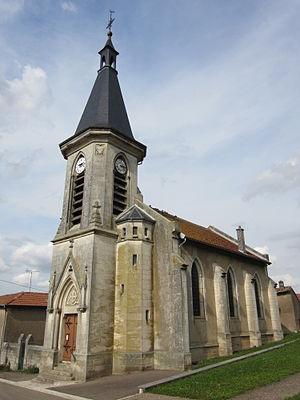
Charey est une commune française située dans le département de Meurthe-et-Moselle en région Grand Est.